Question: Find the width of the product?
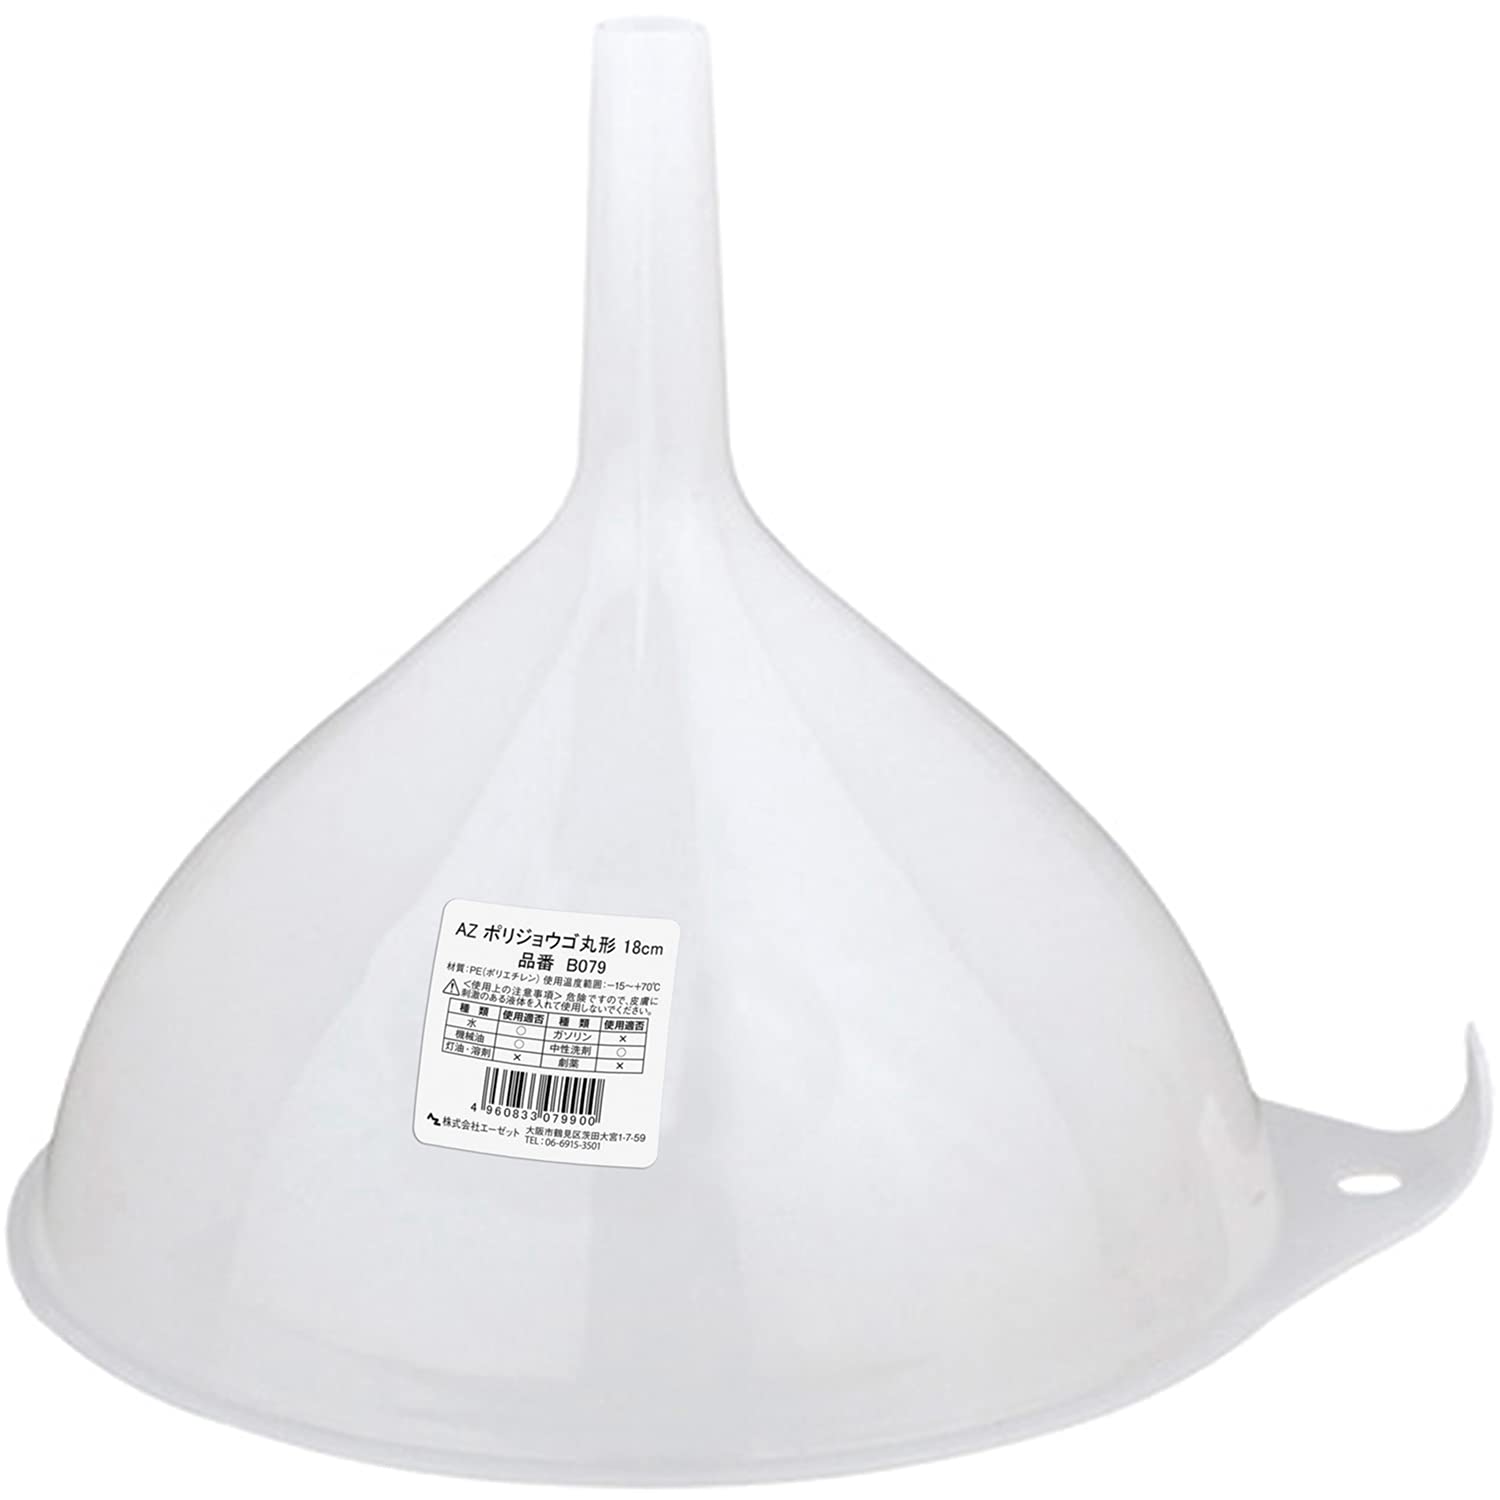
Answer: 18.0 centimetre